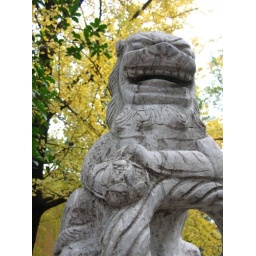
You can tell the male and the female lions apart becaue the male has a ball, and the female has a baby in statues.